Ambroise Paré

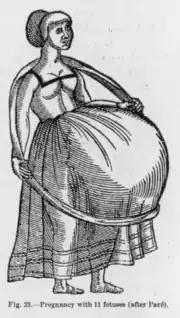
"Pregnancy with 11 fetuses (after Paré)." Giovanni Pico della Mirandola reported the case of an Italian woman, Dorothea, who allegedly gave birth to undecaplets after having given birth to nonuplets. This illustration is a copy of an original by Ambroise Paré from the 1900 edition of "Anomalies and Curiosities of Medicine".

In 1542, during the siege of Perpignan, Paré, accompanying the French army, employed a novel technique to aid in bullet extraction. During a battle, Maréchal de Brissac was wounded, having been shot in the shoulder. When finding the bullet seemed impossible, Paré had the idea to ask the victim to put himself in the exact position he was in when shot. The bullet was then found and removed by Henry's personal surgeon, Nicole Lavernault.